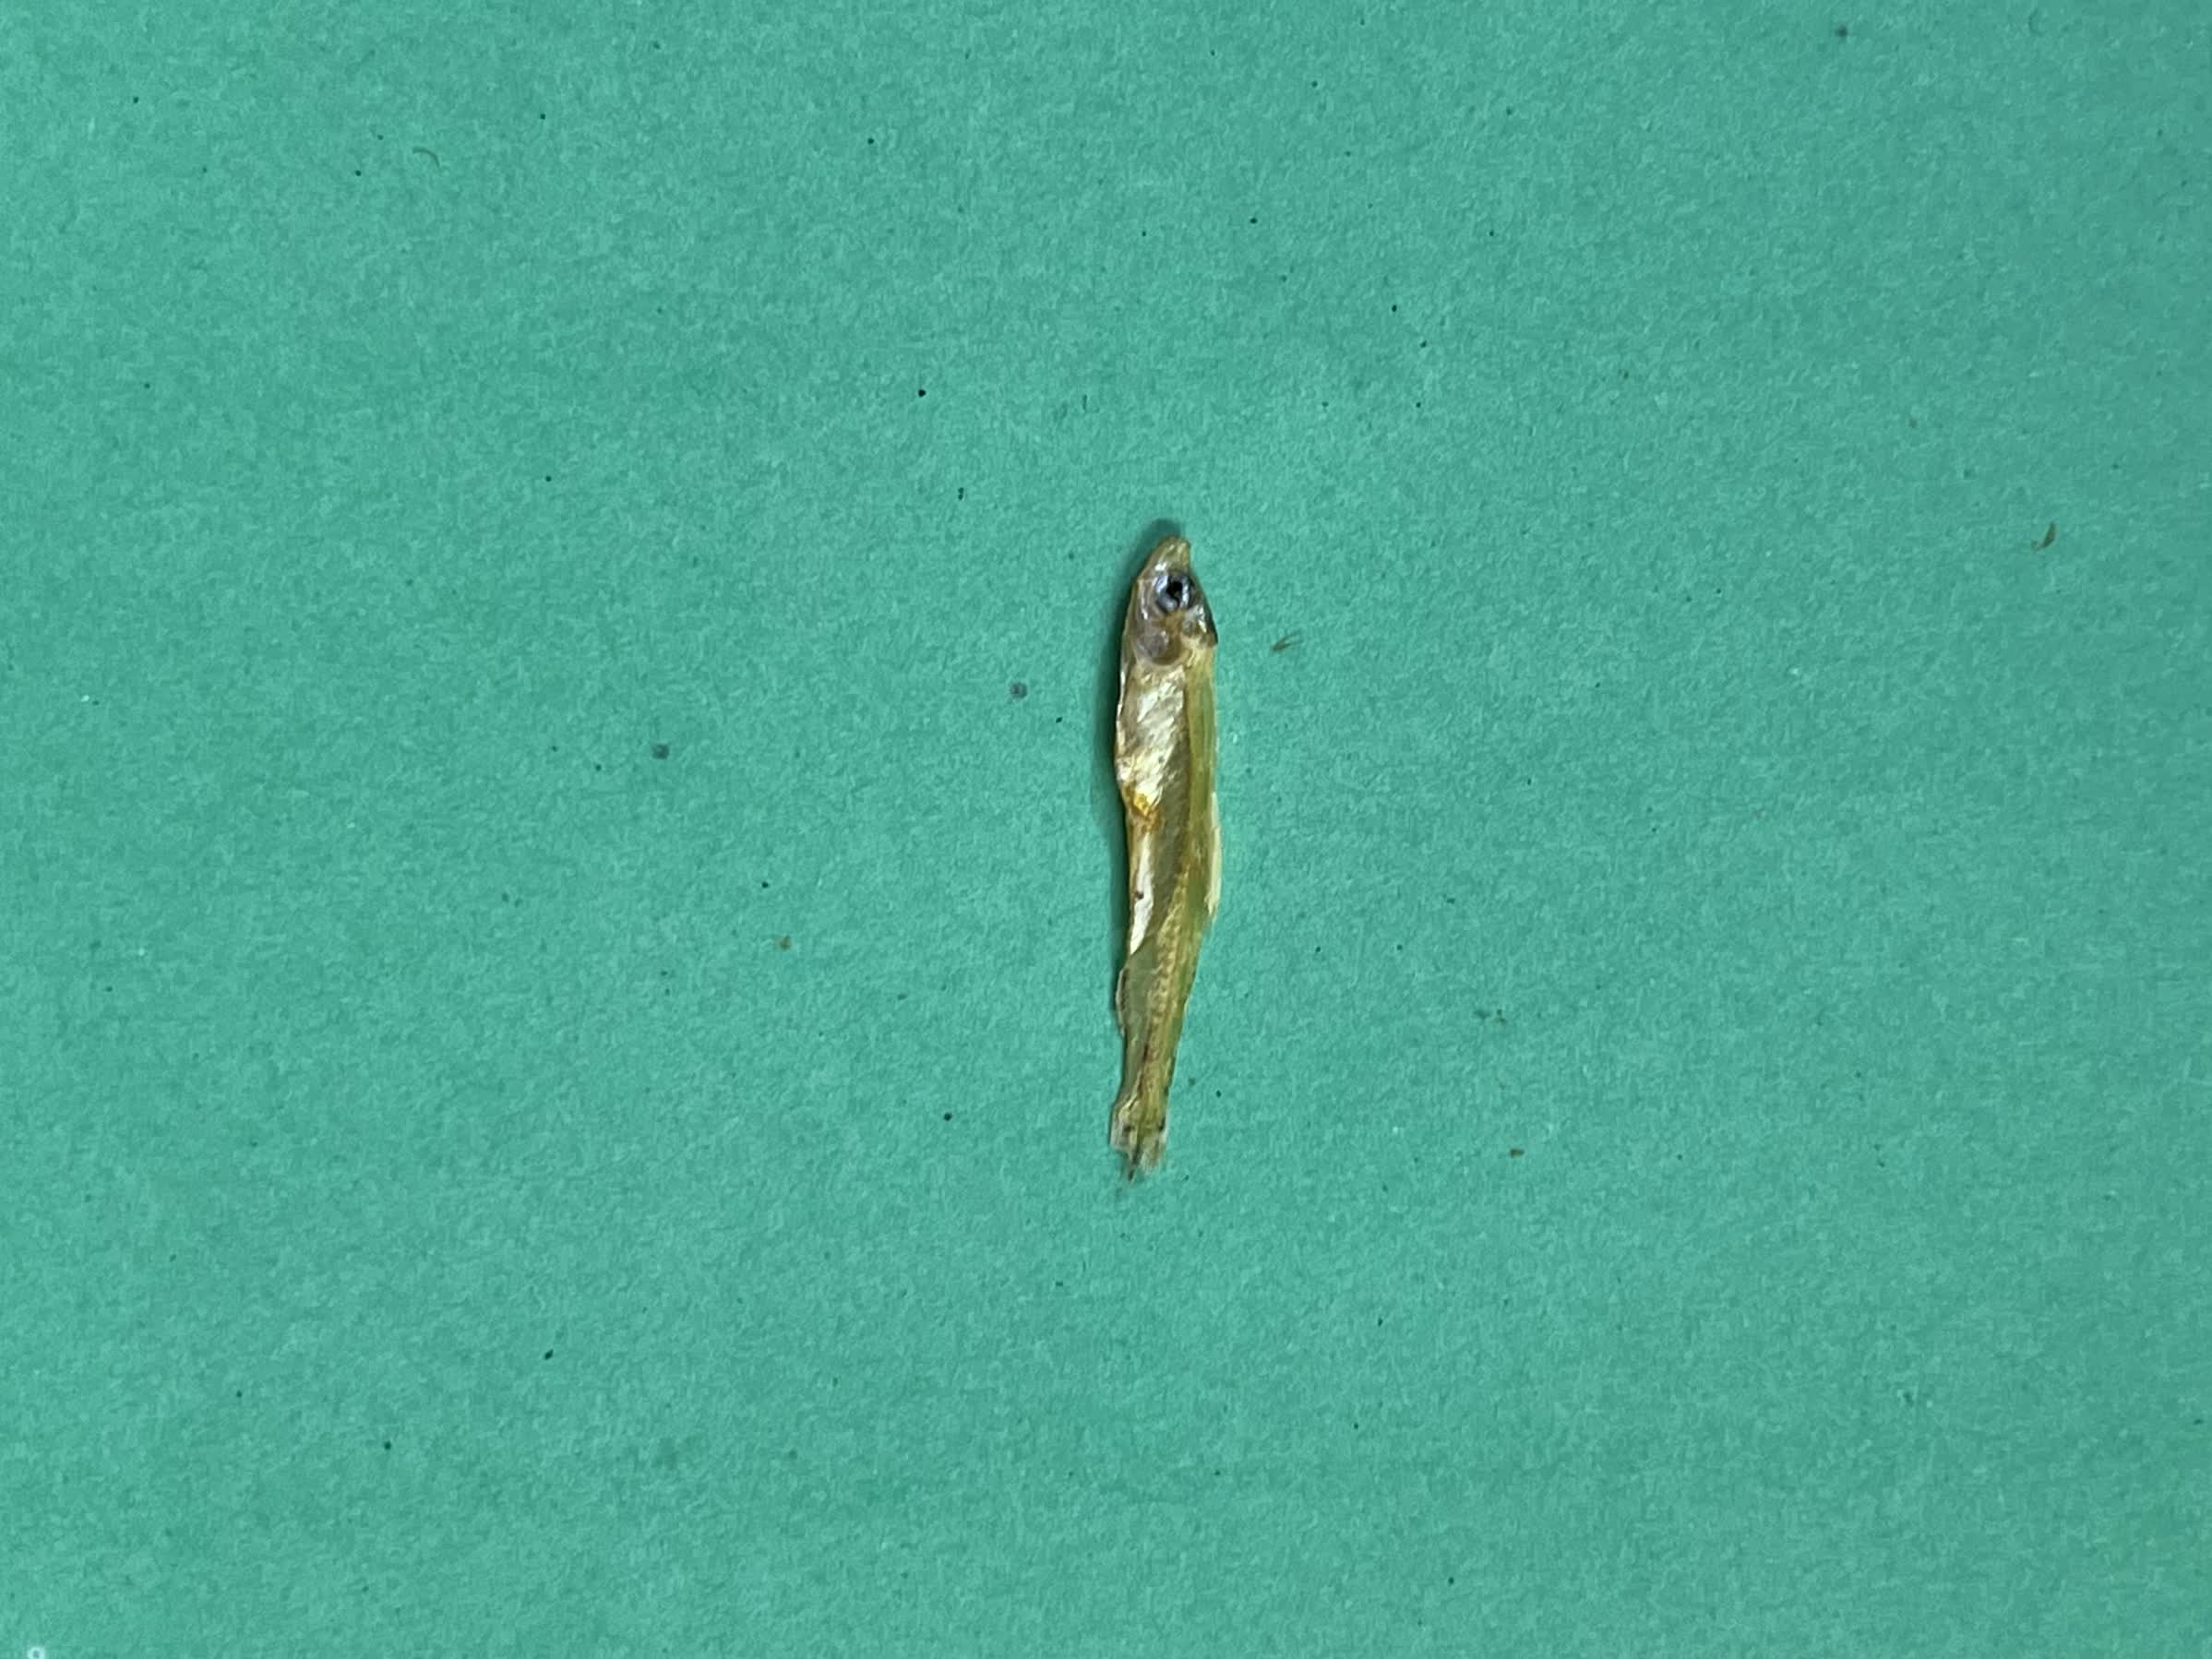
Species: kachki